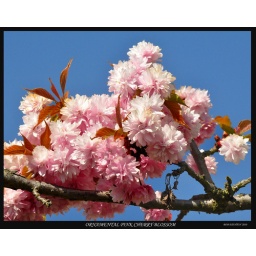
pink cherry blossom against blue sky